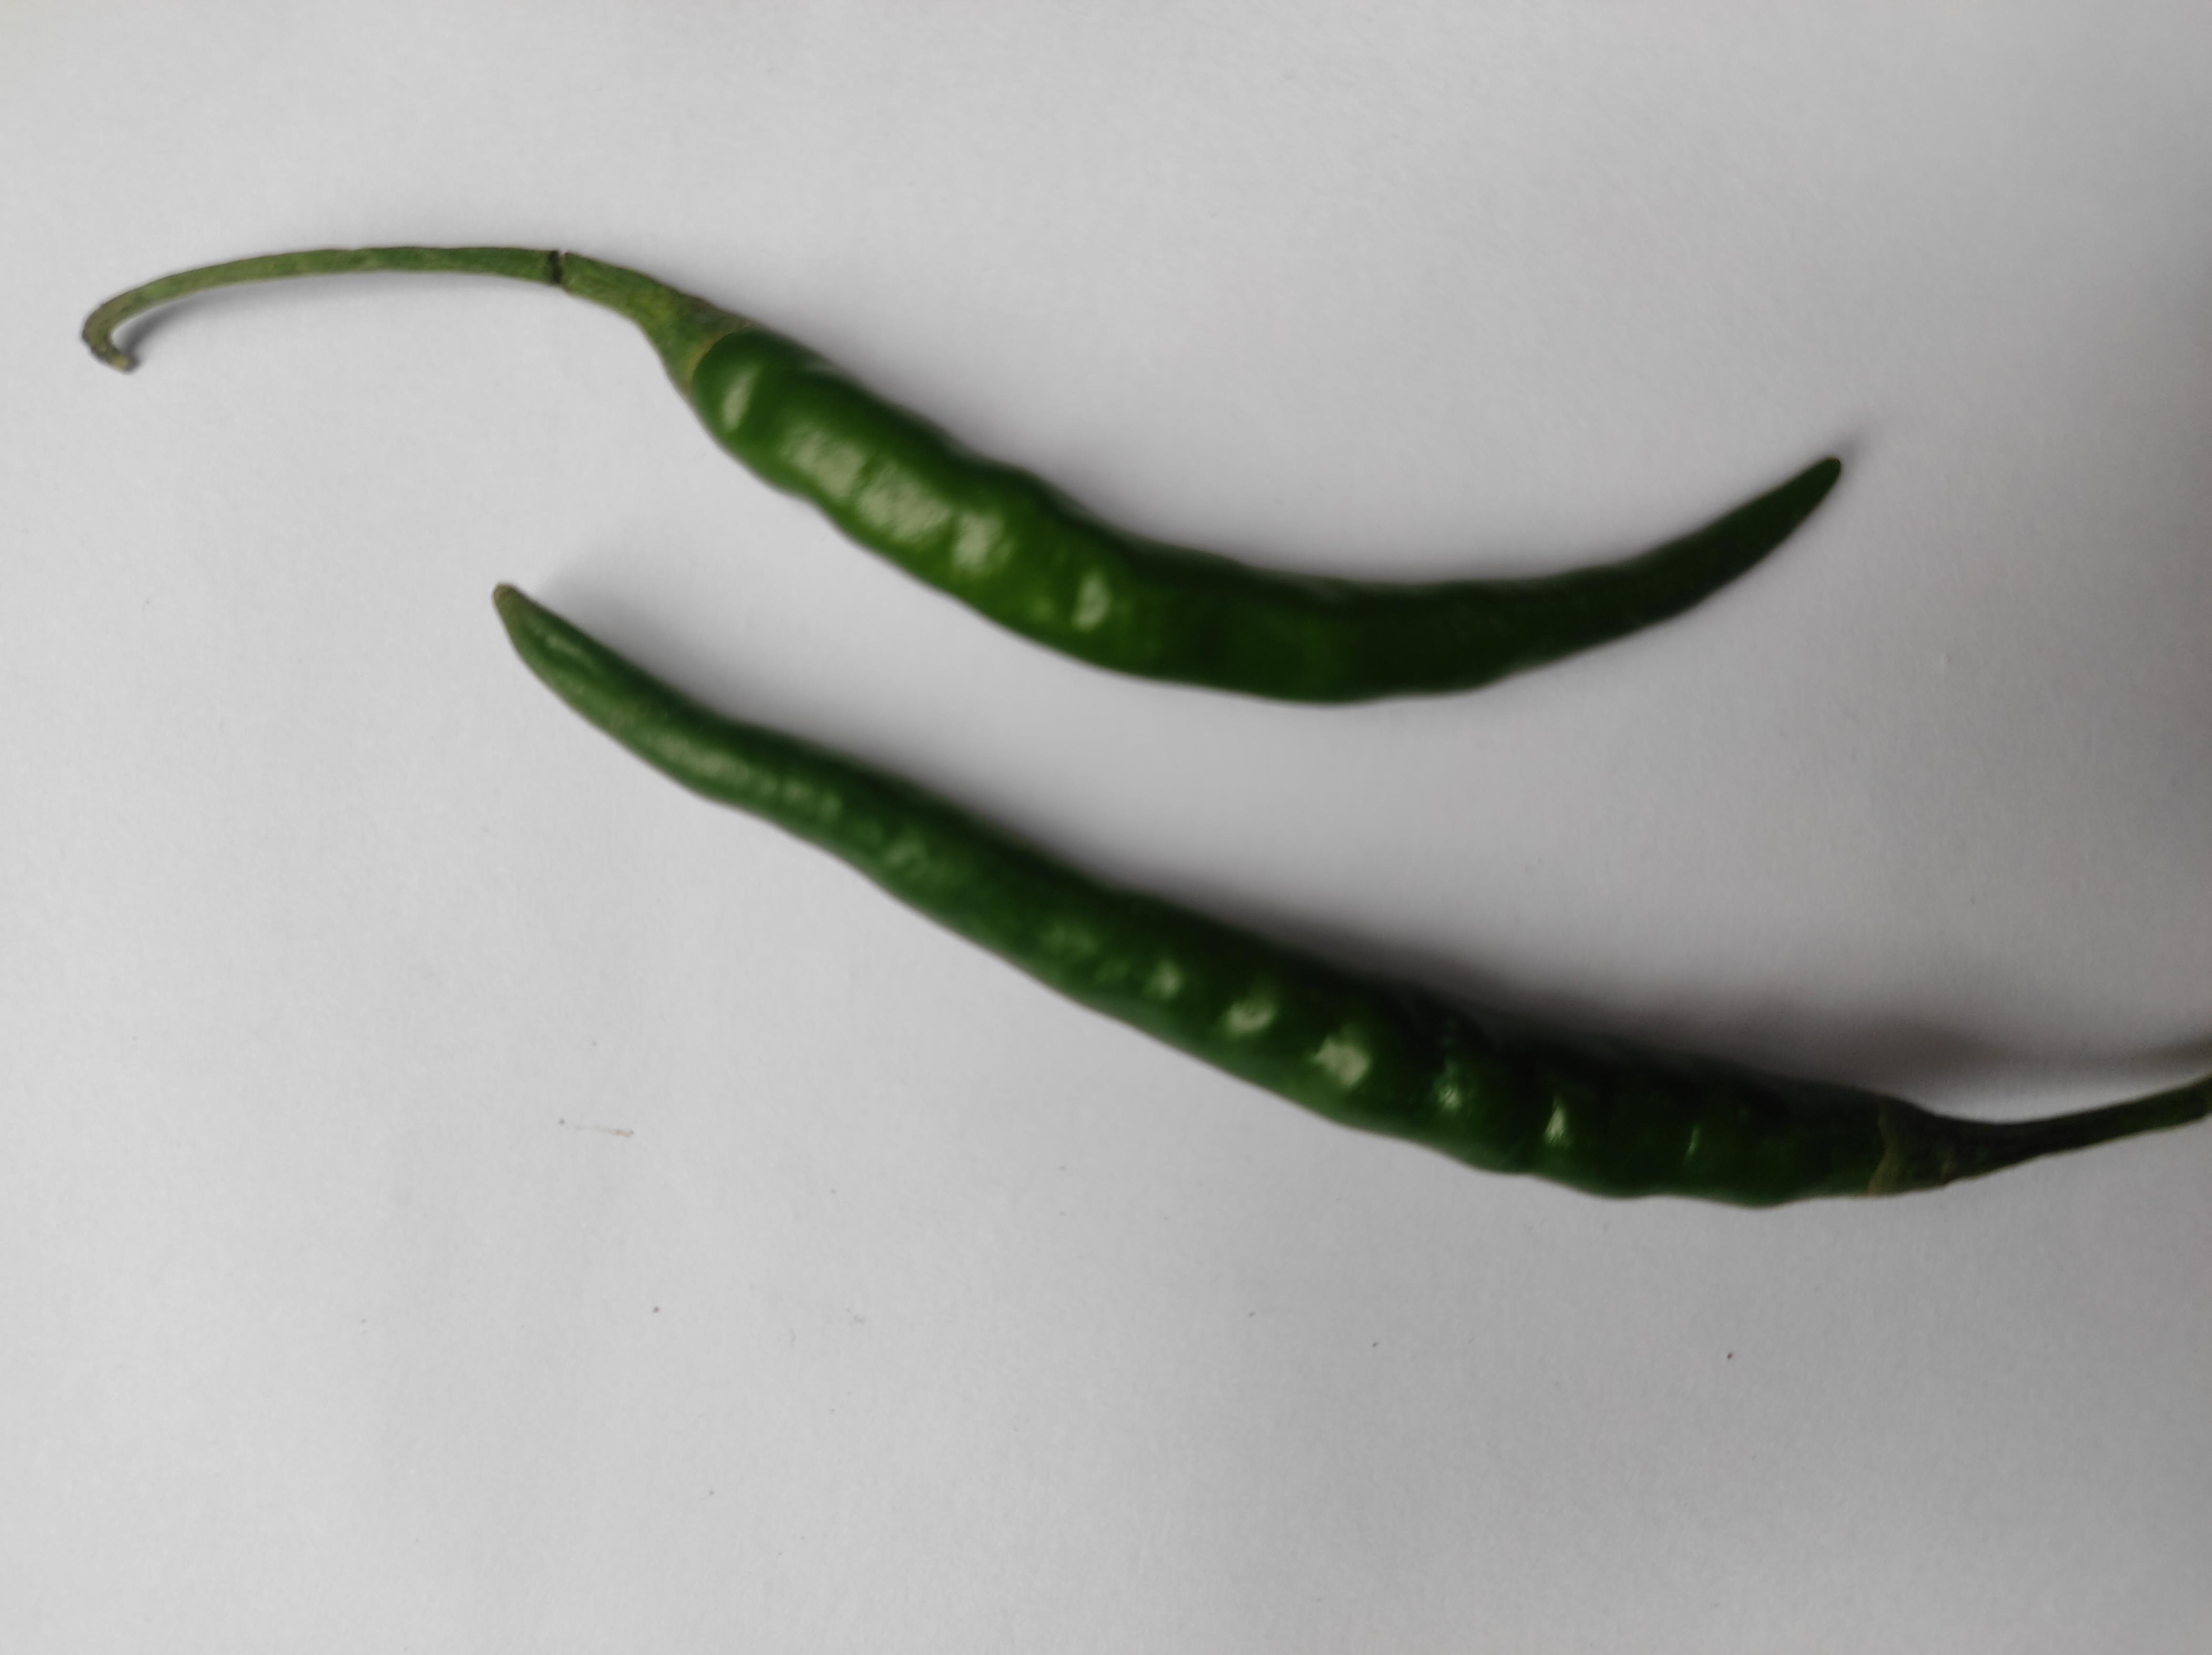
Label: Green Chili